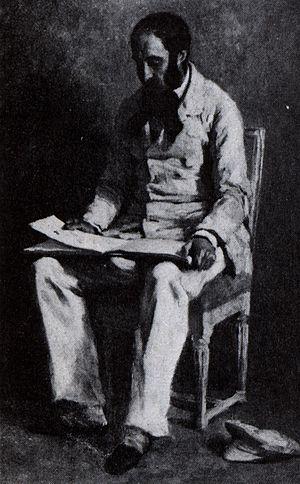
Portrait d'Ernest Feydeau par Chaplin